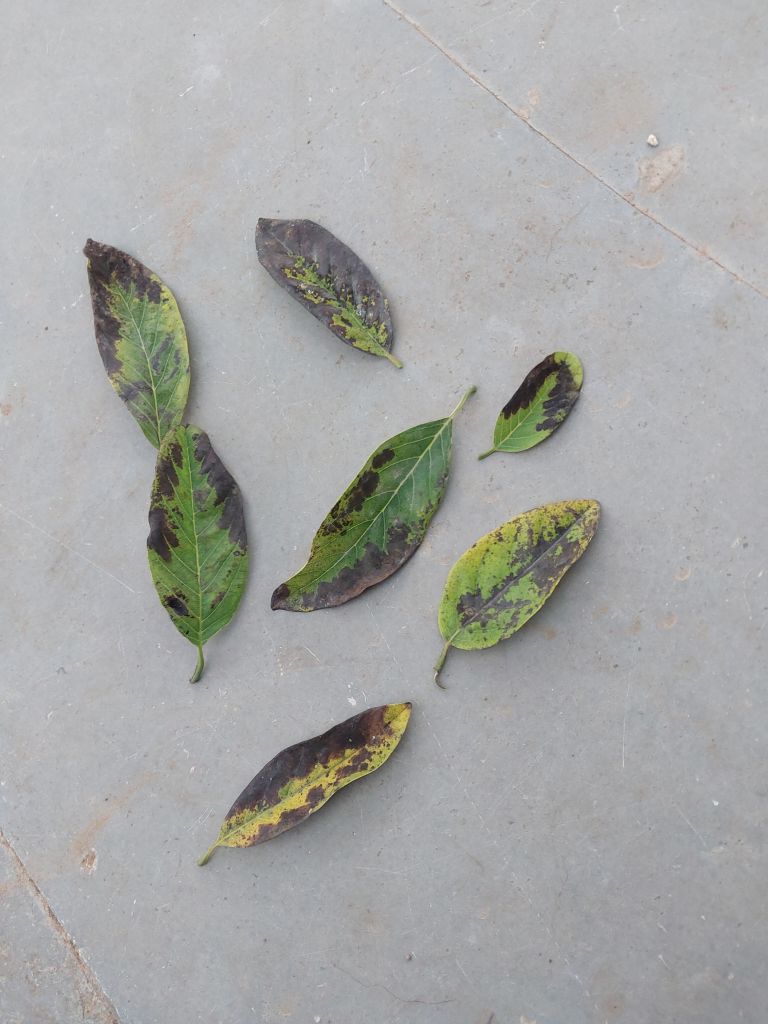
Disease label: Leaf spot on Leaves